Sri Lankan Tamils

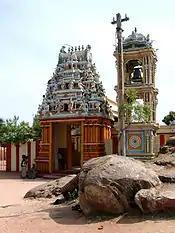
The Koneswaram Hindu Temple in Trincomalee, mentioned in Saiva literature circa 700 CE by Thirugnana Sambanthar

The two groups of Tamils located in Sri Lanka are the Sri Lankan Tamils and the Indian Tamils. There also exists a significant population in Sri Lanka who are native speakers of Tamil language and are of Islamic faith. Though a significant amount of evidence points towards these Muslims being ethnic Tamils, they are controversially listed as a separate ethnic group by the Sri Lankan government.